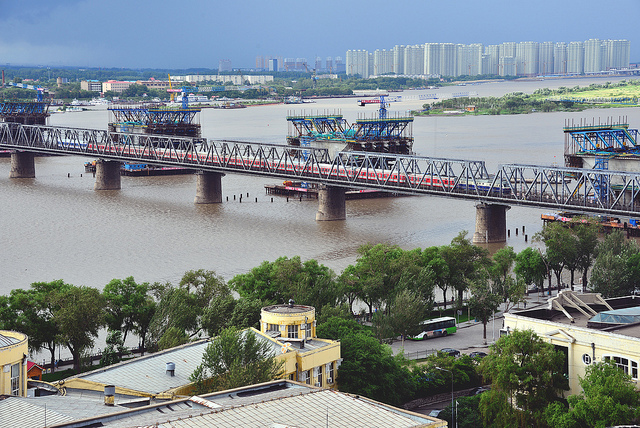
a large train rides across a long beam bridge in a city area

A train driving across a bridge thats over water.

A train crosses a bridge above a river.